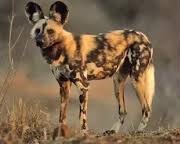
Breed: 211-n000025-African_hunting_dog